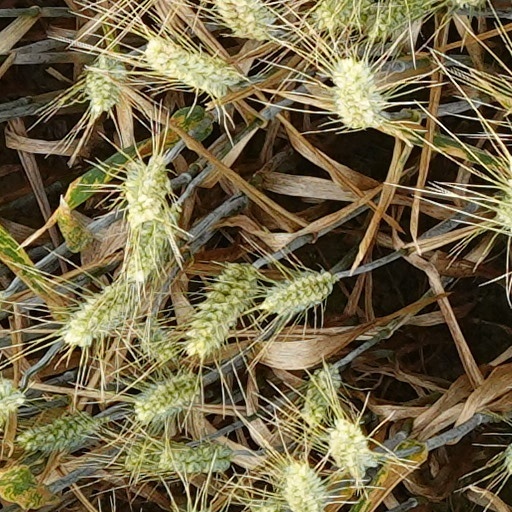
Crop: wheat